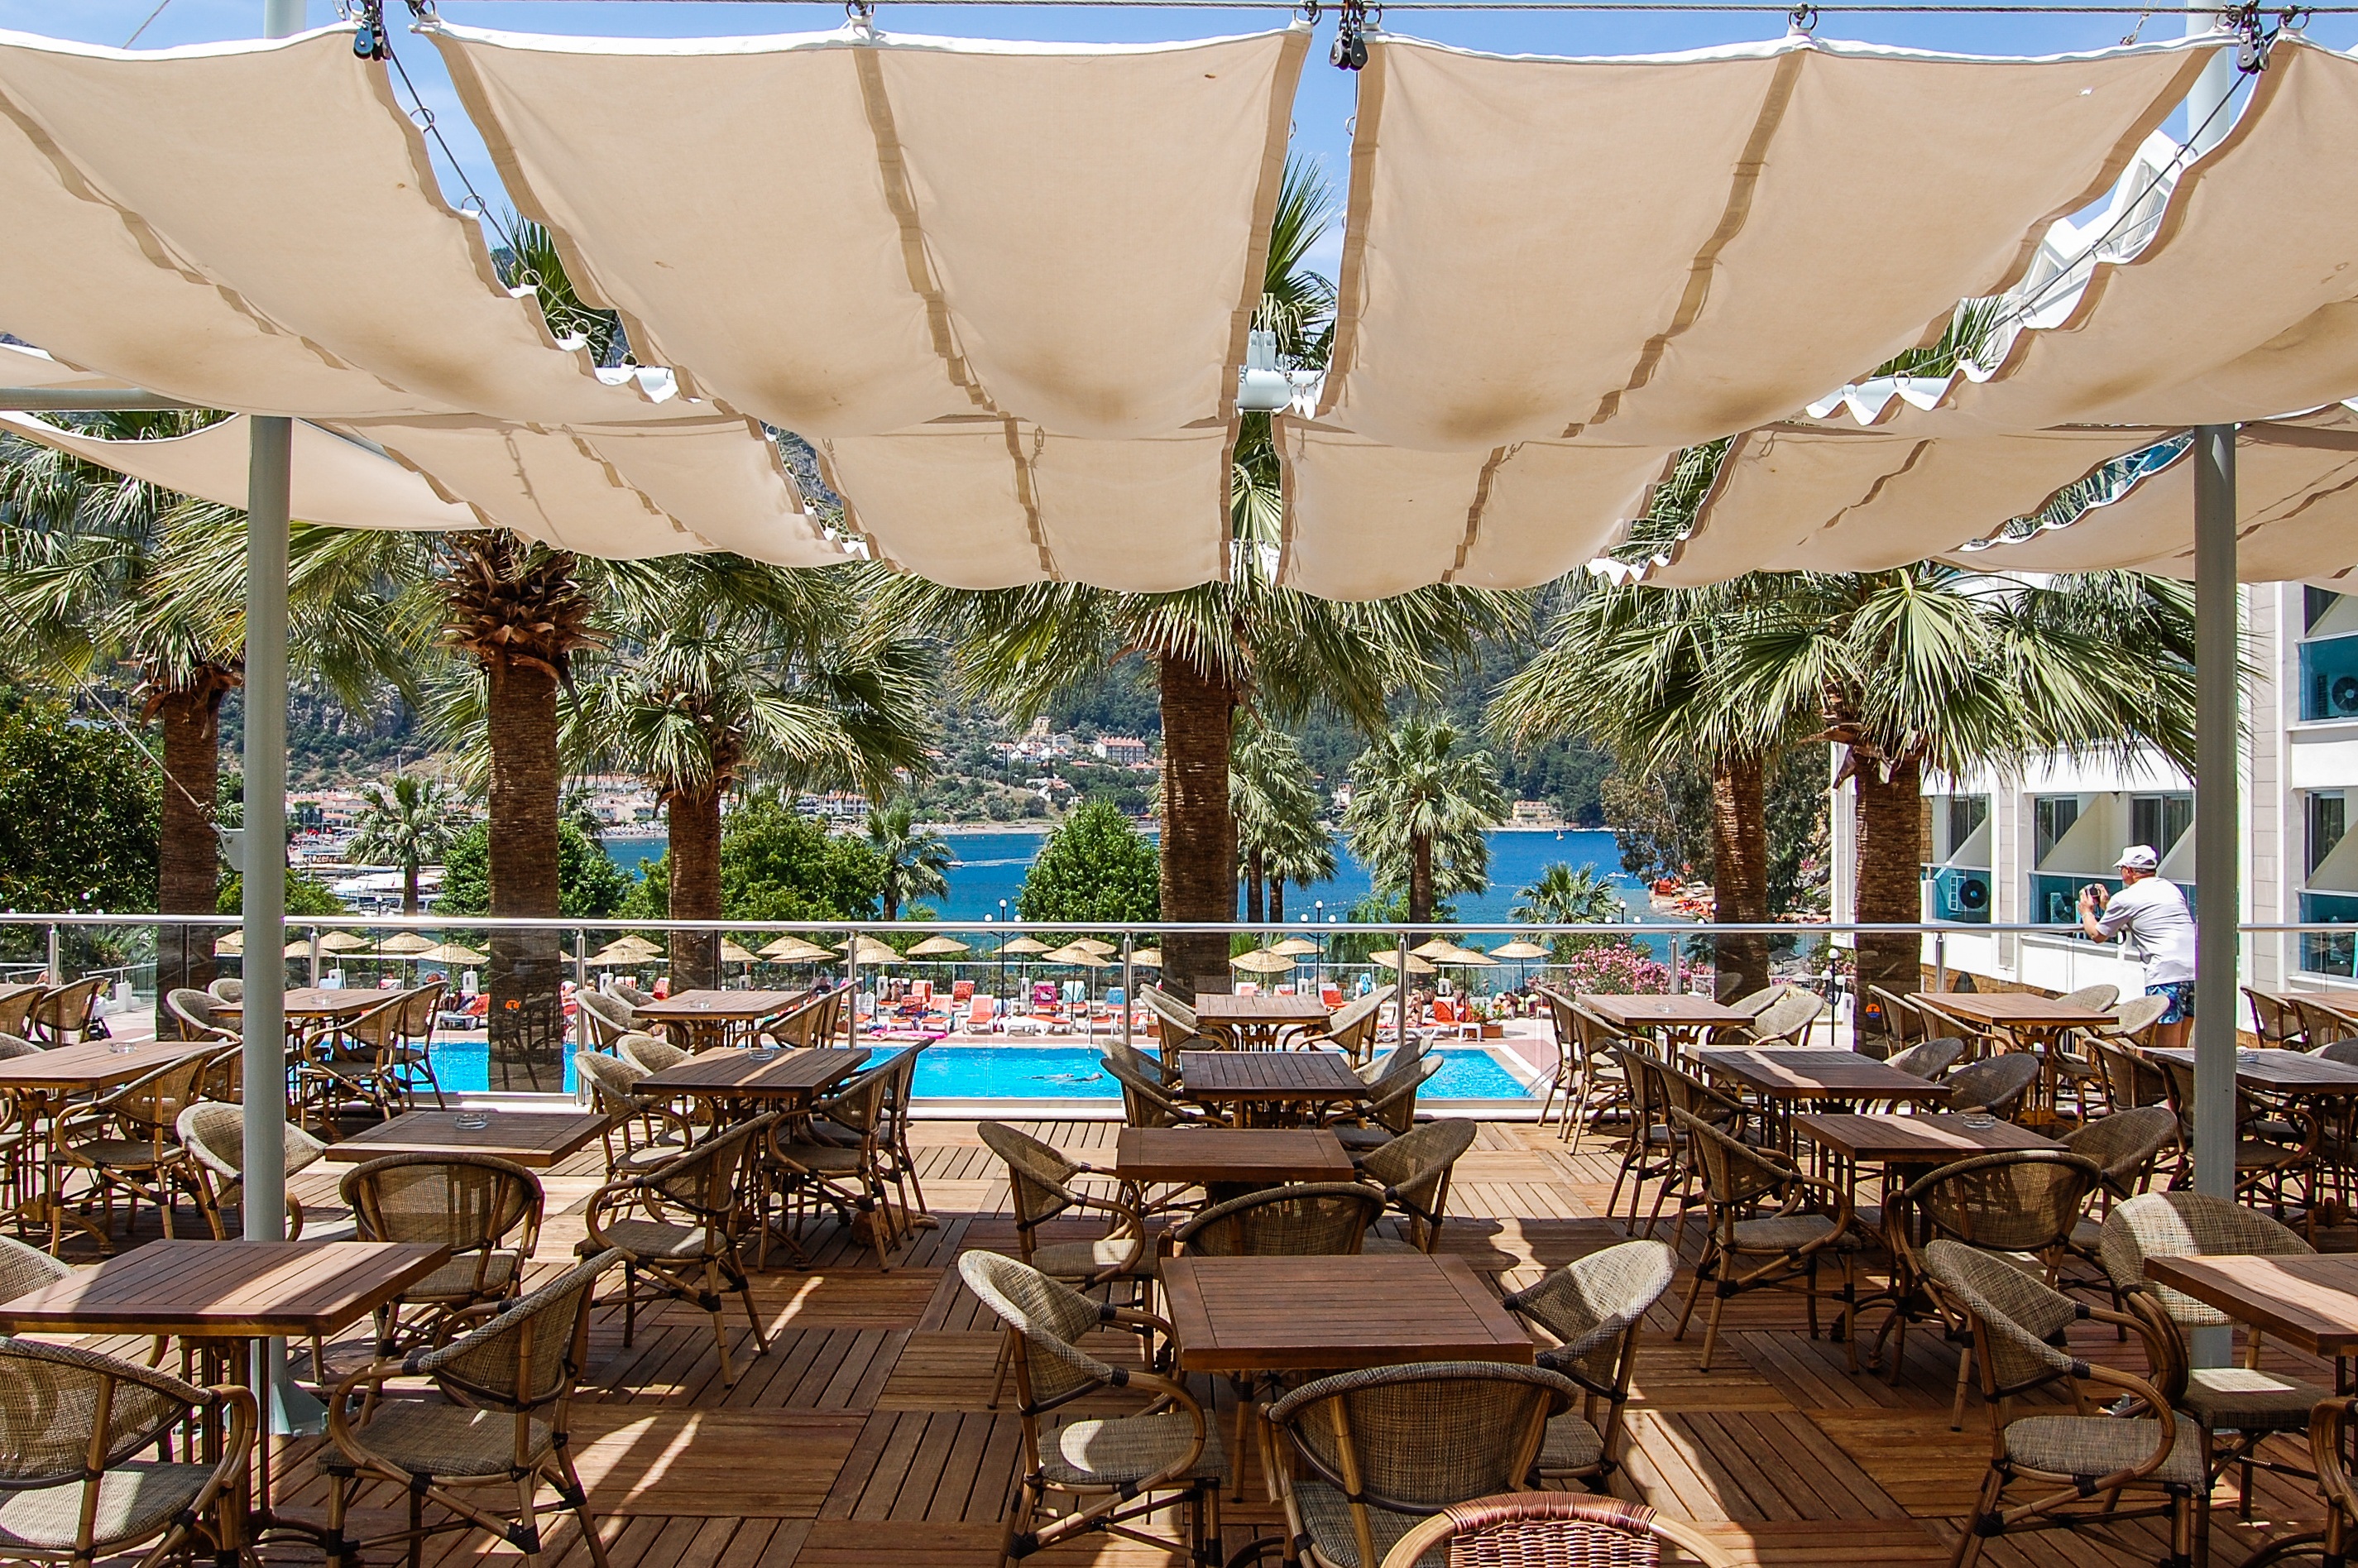
restaurant, palace, summer, amusement park, holiday, leisure, luxury, hotel, resort, holidays, turkey, estate